Bickley–Naylor functions

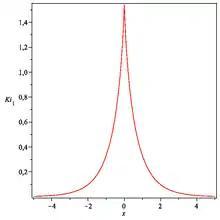

In physics, engineering, and applied mathematics, the Bickley–Naylor functions are a sequence of special functions arising in formulas for thermal radiation intensities in hot enclosures. The solutions are often quite complicated unless the problem is essentially one-dimensional (such as the radiation field in a thin layer of gas between two parallel rectangular plates). These functions have practical applications in several engineering problems related to transport of thermal or neutron, radiation in systems with special symmetries (e.g. spherical or axial symmetry). W. G. Bickley was a British mathematician born in 1893.